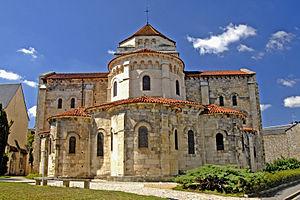
L'architecture romane est le premier grand style créé au Moyen Âge en Europe après le déclin de la civilisation gréco-romaine. Son développement est pleinement établi vers 1060 mais les premiers signes de mutation sont différents suivant les régions et il n'y a pas de consensus sur une date des débuts qui vont du VIᵉ au XIᵉ siècle. L'architecture gothique est le style qui lui succède progressivement à partir du XIIe siècle.Le dynamisme monastique, de profondes aspirations religieuses et morales, la spiritualité des routes de pèlerinages dans une Europe rendue à la paix président à la naissance de l'art roman et contribuent à en faire un style vraiment neuf et doué d'une profonde originalité. La volonté de libérer l'Église de la tutelle de pouvoirs séculiers, les croisades, la reconquête chrétienne en Espagne avec l'effondrement du califat de Cordoue, la disparition du mécénat royal ou princier font de l'art roman l'art de toute la chrétienté médiévale.